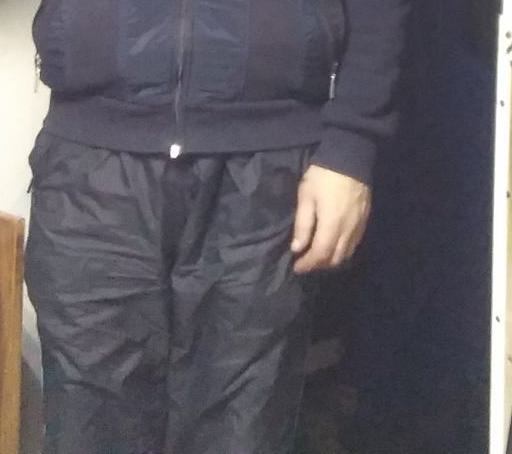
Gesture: no_gesture